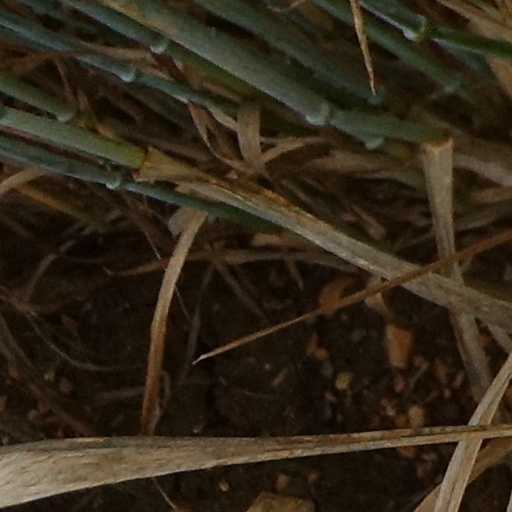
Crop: wheat